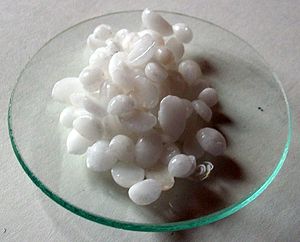
Afløbsrens
Kaustisk soda, en stærkt ætsende base, som bl.a. kan benyttes som afløbsrens.
Afløbsrens er betegnelsen for en basisk opløsning, som kan opløse propper i afløb. Disse propper består som oftest af forskellige fedtstoffer, som følger med spildevandet og størkner, når spildevandet afkøles. Den mest almindelige afløbsrens er en blanding af natriumhydroxid, også kaldet kaustisk soda eller natronlud, og kaliumhydroxid. Den kemiske betegnelse for natriumhydroxid er NaOH, som er en stærkt ætsende base.